Lincoln MKC

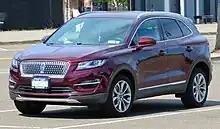
2019 Lincoln MKC (facelift, front)

In 2018 for the 2019 model year, the MKC received a refresh, which included abandoning the split-wing grille for the current rectangular corporate grille.